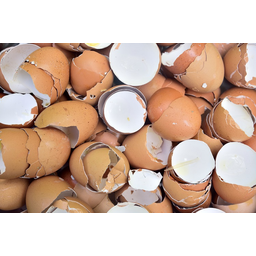
Label: eggshells